Claudio Castagnoli

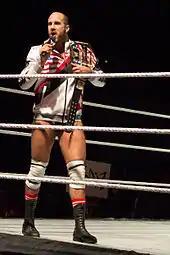
Cesaro as the United States Champion in 2013

Cesaro made his WWE television debut on 20 April episode of "SmackDown", appearing in a backstage segment with Aksana. On 3 July live episode of The Great American Bash "SmackDown", Cesaro suffered his first loss when he and Aksana were defeated in a mixed tag team match by The Great Khali and Layla. On the SummerSlam pre-show on 19 August, Cesaro defeated Santino Marella to win the WWE United States Championship, his first singles title in WWE. Cesaro retained the title against Zack Ryder on 16 September at Night of Champions. On 21 September "SmackDown", Cesaro ended his relationship with Aksana after an inadvertent distraction from her cost him his non-title match with Santino Marella. This led to a title rematch between Cesaro and Marella the following week, where Cesaro was able to retain his title easily.